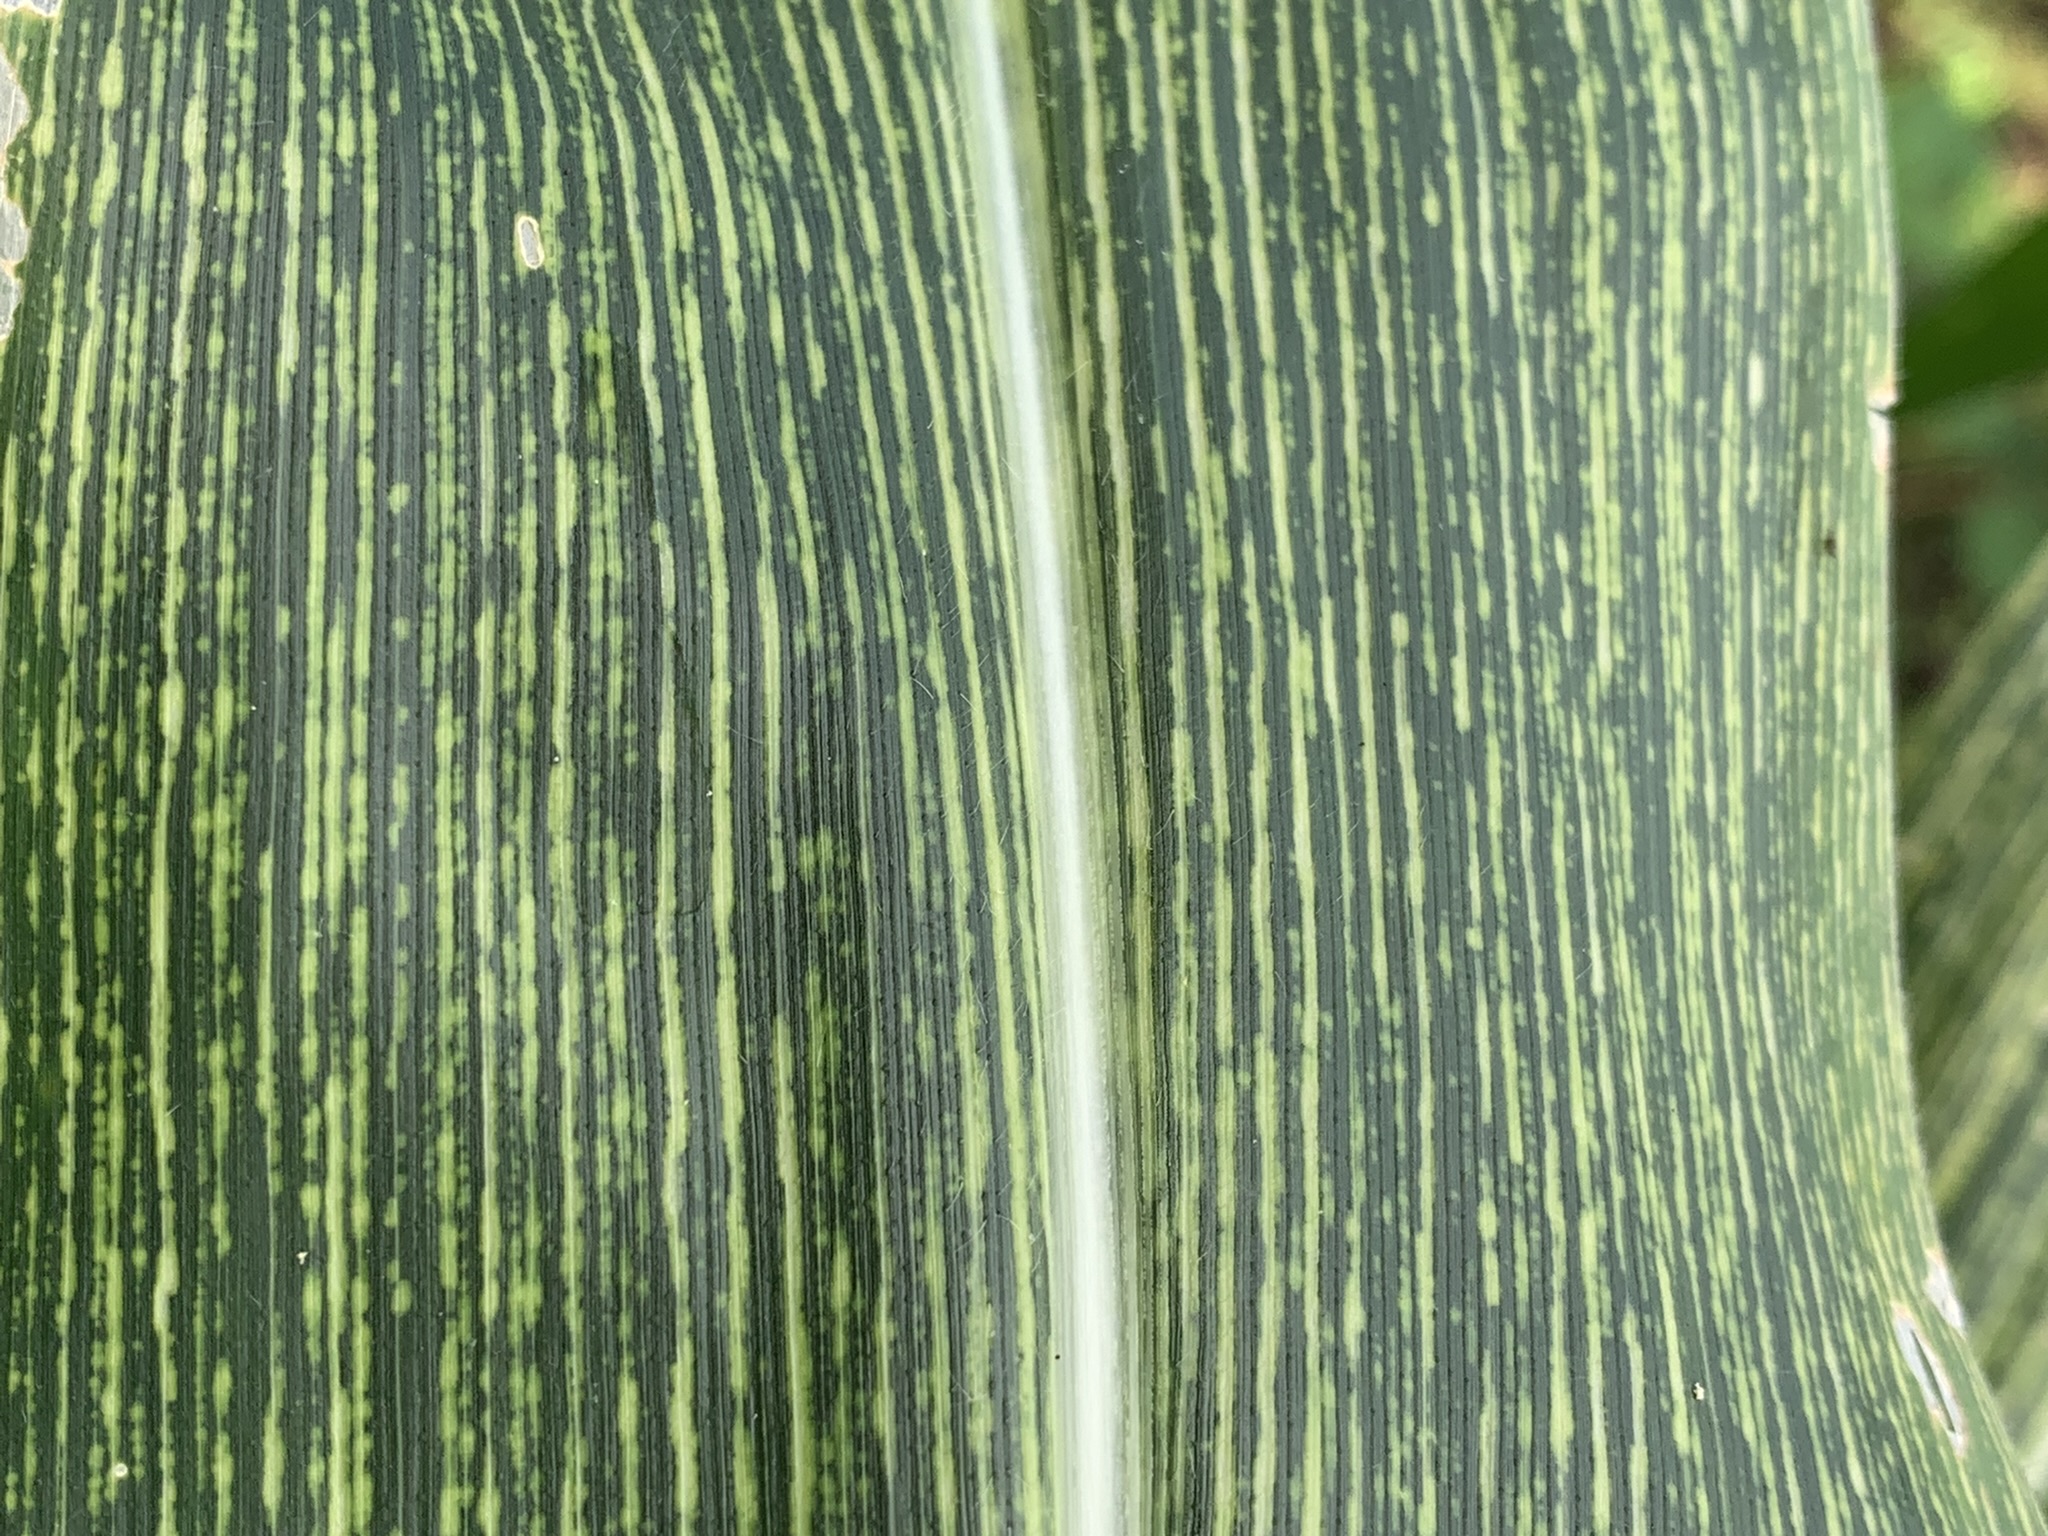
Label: MSV